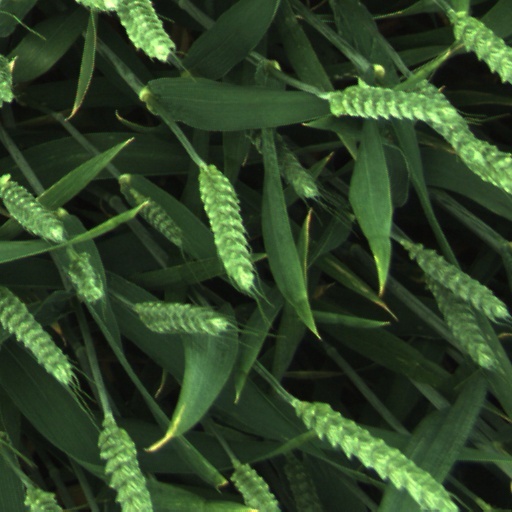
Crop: wheat